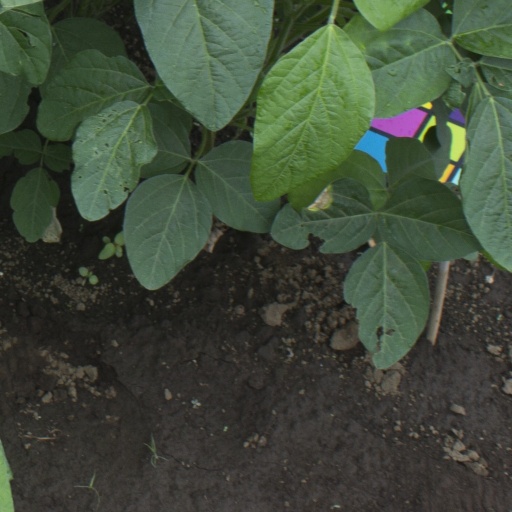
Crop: soybean